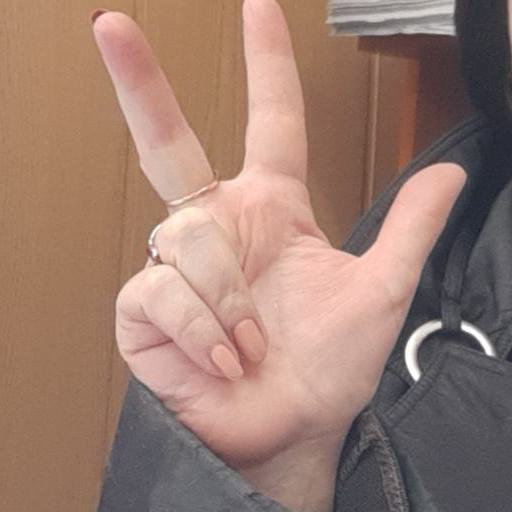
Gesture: three2